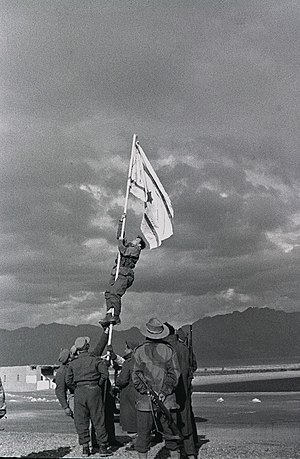
Abraham Adan
Adan (ved pælen) hejser en tidlig udgave af det israelske flag
Avraham "Bren" Adan var en israelsk general, som gjorde tjeneste mellem 1947 og 1973.